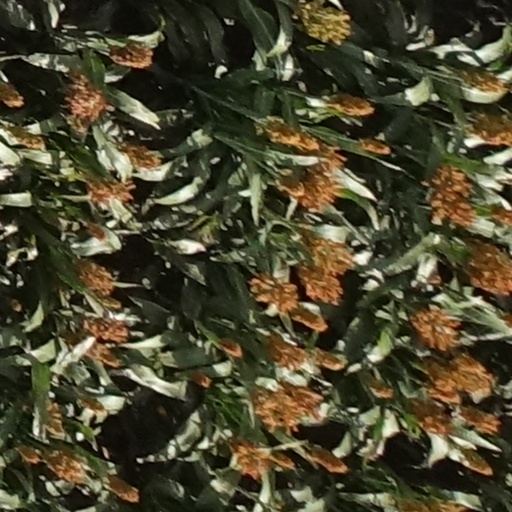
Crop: sorghum